Bariolage

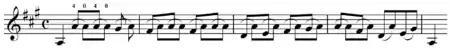
Example of bariolage from "Principes du Violon" (1761), p.79, by L'Abbé le Fils

The term "bariolage" appears to have been coined in the nineteenth century to denote an eighteenth-century violin technique requiring flexibility in the wrist and forearm, the mechanics of which are not discussed by nineteenth-century writers. Etymologically, in French, the term was taken from the noun "bariolage" meaning a 'disorderly mix of bright colors', which in turn derives from the verb meaning 'to cover with a mix of bright colors'. The bowing technique most often used for bariolage is called "ondulé" in French or "ondeggiando" In Italian. Bariolage may also be executed with separate bow strokes.